Confederate Ireland

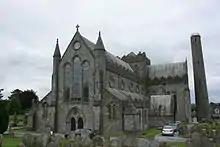
Cathedral of St Canice, where members of the Assembly heard mass.

Confederate Ireland, also referred to as the Irish Catholic Confederation, was a period of Irish Catholic self-government between 1642 and 1652, during the Eleven Years' War. Formed by Catholic aristocrats, landed gentry, clergy and military leaders after the Irish Rebellion of 1641, the Confederates controlled up to two-thirds of Ireland from their base in Kilkenny; hence it is sometimes called the Confederation of Kilkenny.